National Council of the Resistance

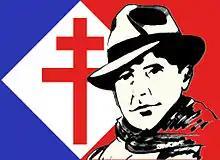
Drawing of Jean Moulin based on "iconic" photo with hat and scarf, cross of Lorraine in background

However, shortly after the CNR's creation, its president Jean Moulin was arrested at Caluire by the SS. Over the next three days, Moulin was tortured by Klaus Barbie himself, and died during his transfer to Germany. He divulged no information to his torturers and his silence likely allowed the CNR to pursue its activities.